Seicento

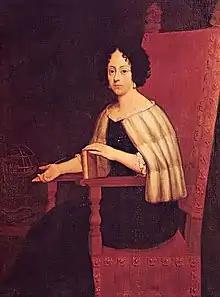
A painting of Elena Cornaro Piscopia, the first female laureate and woman to receive a PhD in the world

There were several advancements made in 17th-century Italian education systems. One example could be the admission of Elena Cornaro Piscopia into the University of Padua. A mathematician, scholar and academic, Piscopia was the first woman in the world to ever graduate with a doctorate (PhD, or doctor of philosophy) in 1678. Several universities, colleges and institutions were founded in this century, such as the University of Cagliari in 1620.